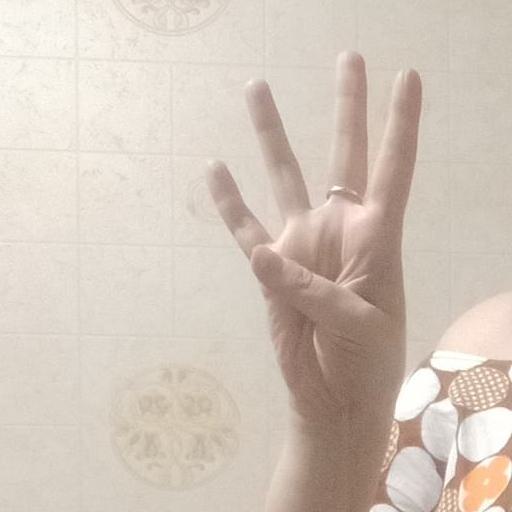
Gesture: four